Constitutional Convention (Chile)

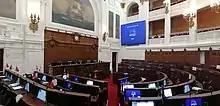
Hemicycle of the Chamber of Deputies of the former National Congress, place where the plenary sessions of the Convention were held.

It was estimated that the Constitutional Convention would begin its sessions between 19 April and 14 May 2021; other sources indicated that the start of sessions should take place at the beginning of June. In the session of installation of the Convention, its president and vice president must be elected by an absolute majority of its members. Likewise, it must approve its voting regulations and operating rules by a quorum of two-thirds of its members. The same two-thirds quorum will be applied to make any decision, which implies that the points that do not generate said consensus will be left out of the draft text of the new Political Constitution. In the same way, the current Constitution establishes that the text presented by the Convention must respect the democratic regime, judicial decisions and international treaties.